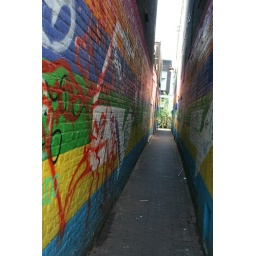
I forgot the street name... It is near the bike shop... It is a street full of art... I will have to ask Maria.